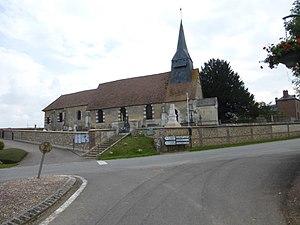
MANDEVILLE Eglise
La liste des sites classés de l'Eure présente les sites classés du département de l'Eure. Selon une mesure du 14 octobre 2014, ils sont au nombre de 154, couvrant une superficie de 12 562 hectares, soit 2,07 % du département.
Mandeville est une commune française située dans le département de l'Eure, en région Normandie.